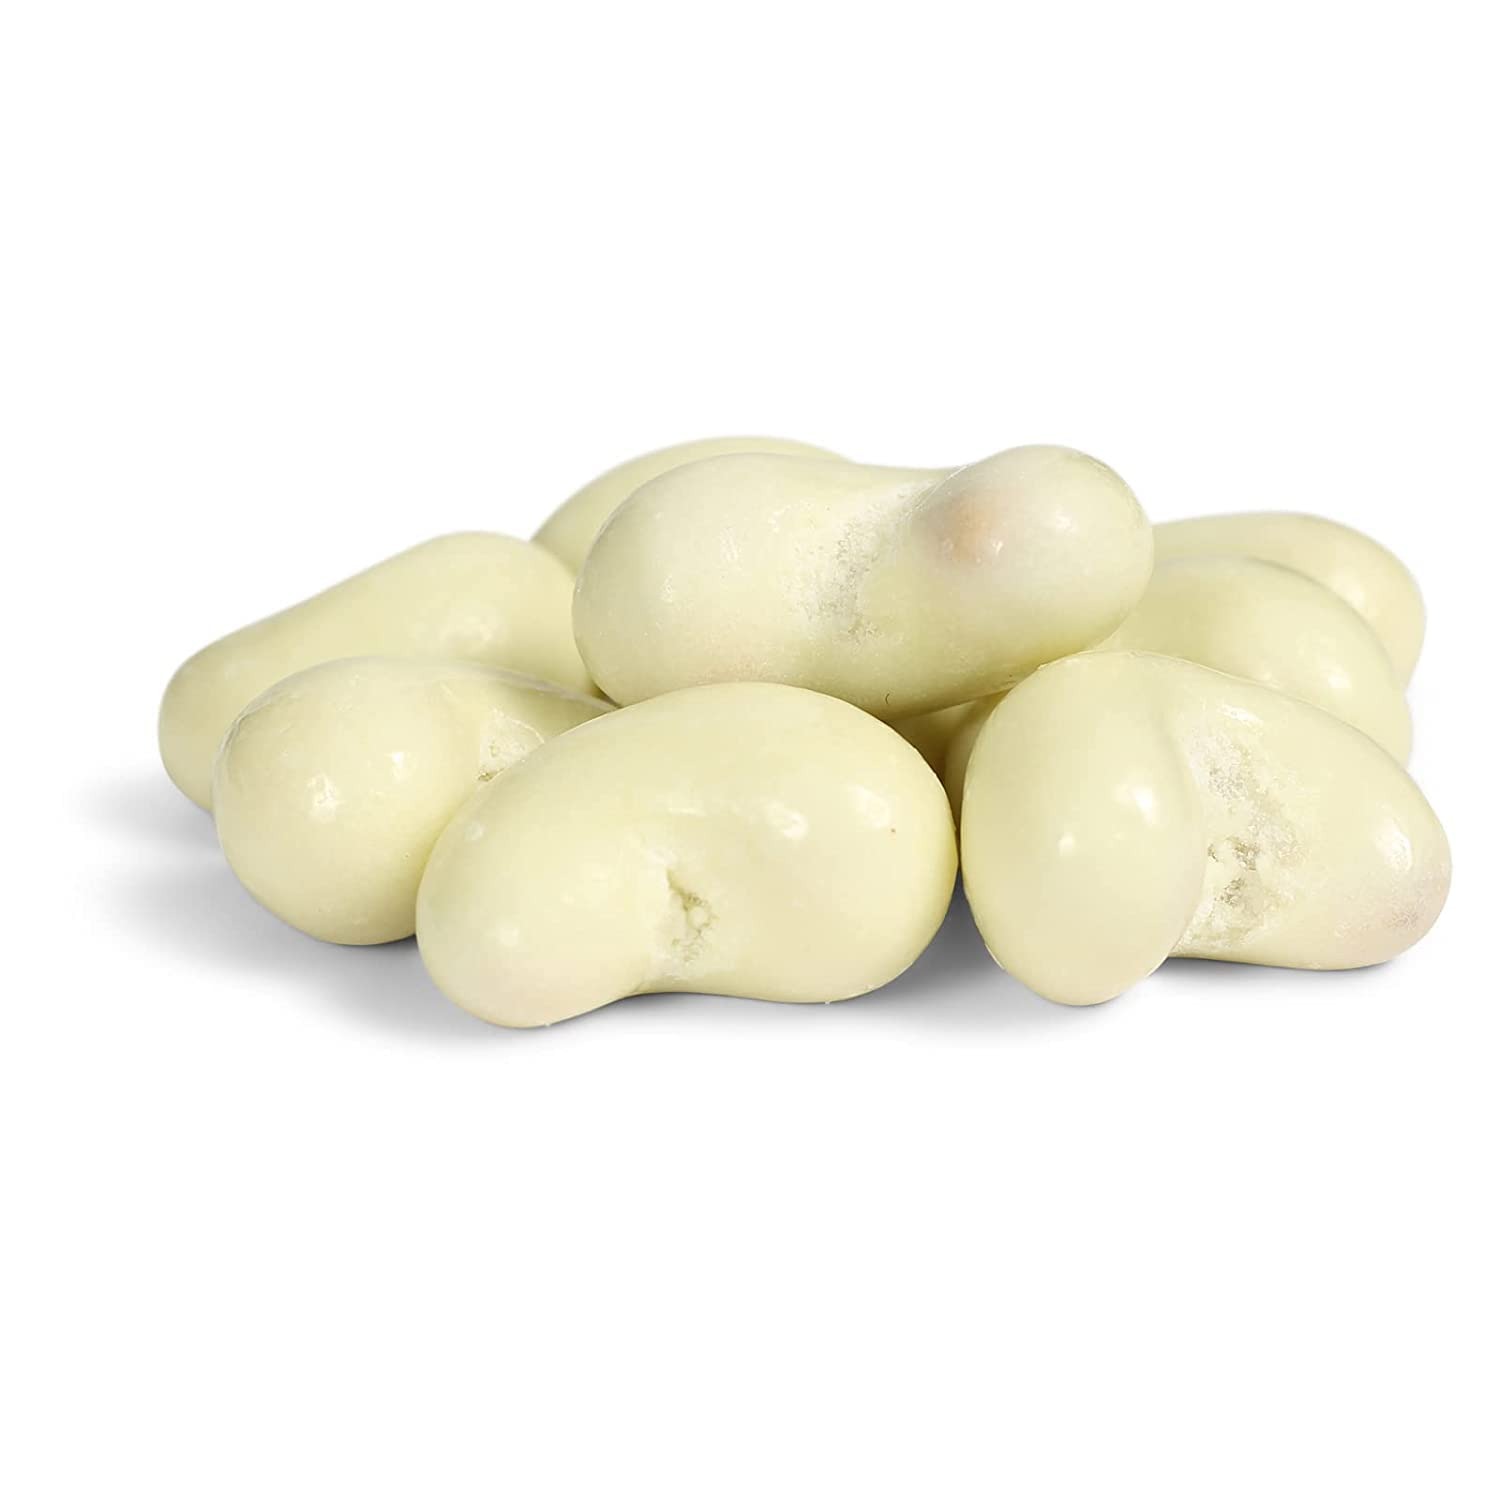
Item Name: Gourmet White Chocolate Covered Cashews by Its Delish, 5 lbs (80 Oz) Bulk Bag | White Milk Chocolate Coated Cashew Nuts, Kosher Dairy
Bullet Point 1: PREMIUM White Milk Chocolate Covered Cashews
Bullet Point 2: VALUE SIZE Five Pound (80 Oz Bag) by the It's Delish brand
Bullet Point 3: YUMMY Made with the freshest & finest cashews nuts and dairy white chocolate
Bullet Point 4: CLASSY DELIGHT Wonderful treat for yourself, office parties, candy buffets or to give as a gift
Bullet Point 5: QUALITY Certified Kosher OU Dairy Cholov Yisroel Made in the USA Shipped to you fresh!
Product Description: <p></p><b>Gourmet White Chocolate Cashews by Its Delish, 5 lbs Bulk Bag </b> <p></p> It's Delish delicious white milk chocolate covered cashews nuts are made with freshly roasted cashews and white dairy chocolate. These are a classy delight to serve at any event. Of course you need some to have around as a snack for your home, office and travel. They're bursting with flavor and will be a pleasant treat for parties, snacks and gift trays. Stock up in bulk and save<p></p><b>About It's Delish!</b> <p></p>It's Delish was established in 1992 and is located in North Hollywood, California. It's Delish is a food manufacturer and distributor who produces over 500 gourmet food products including licorice, sour belts, taffies, caramels, Jordan almonds, chocolates, nuts, fruits, trail mixes, spices, and the spice blends. It's Delish also produces organics and all natural products. We give you the opportunity to order from the factory direct!<p></p>It’s Delish! prides itself on the four pillars that are at the foundation of everything we do.<p></p>Innovation Quality Value Service
Value: 1.0
Unit: Count

Price: 53.99